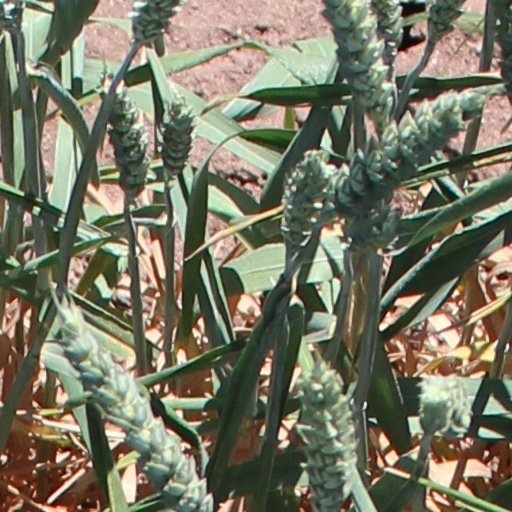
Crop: wheat